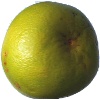
Label: Pomelo Sweetie 1